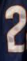
Number: 2